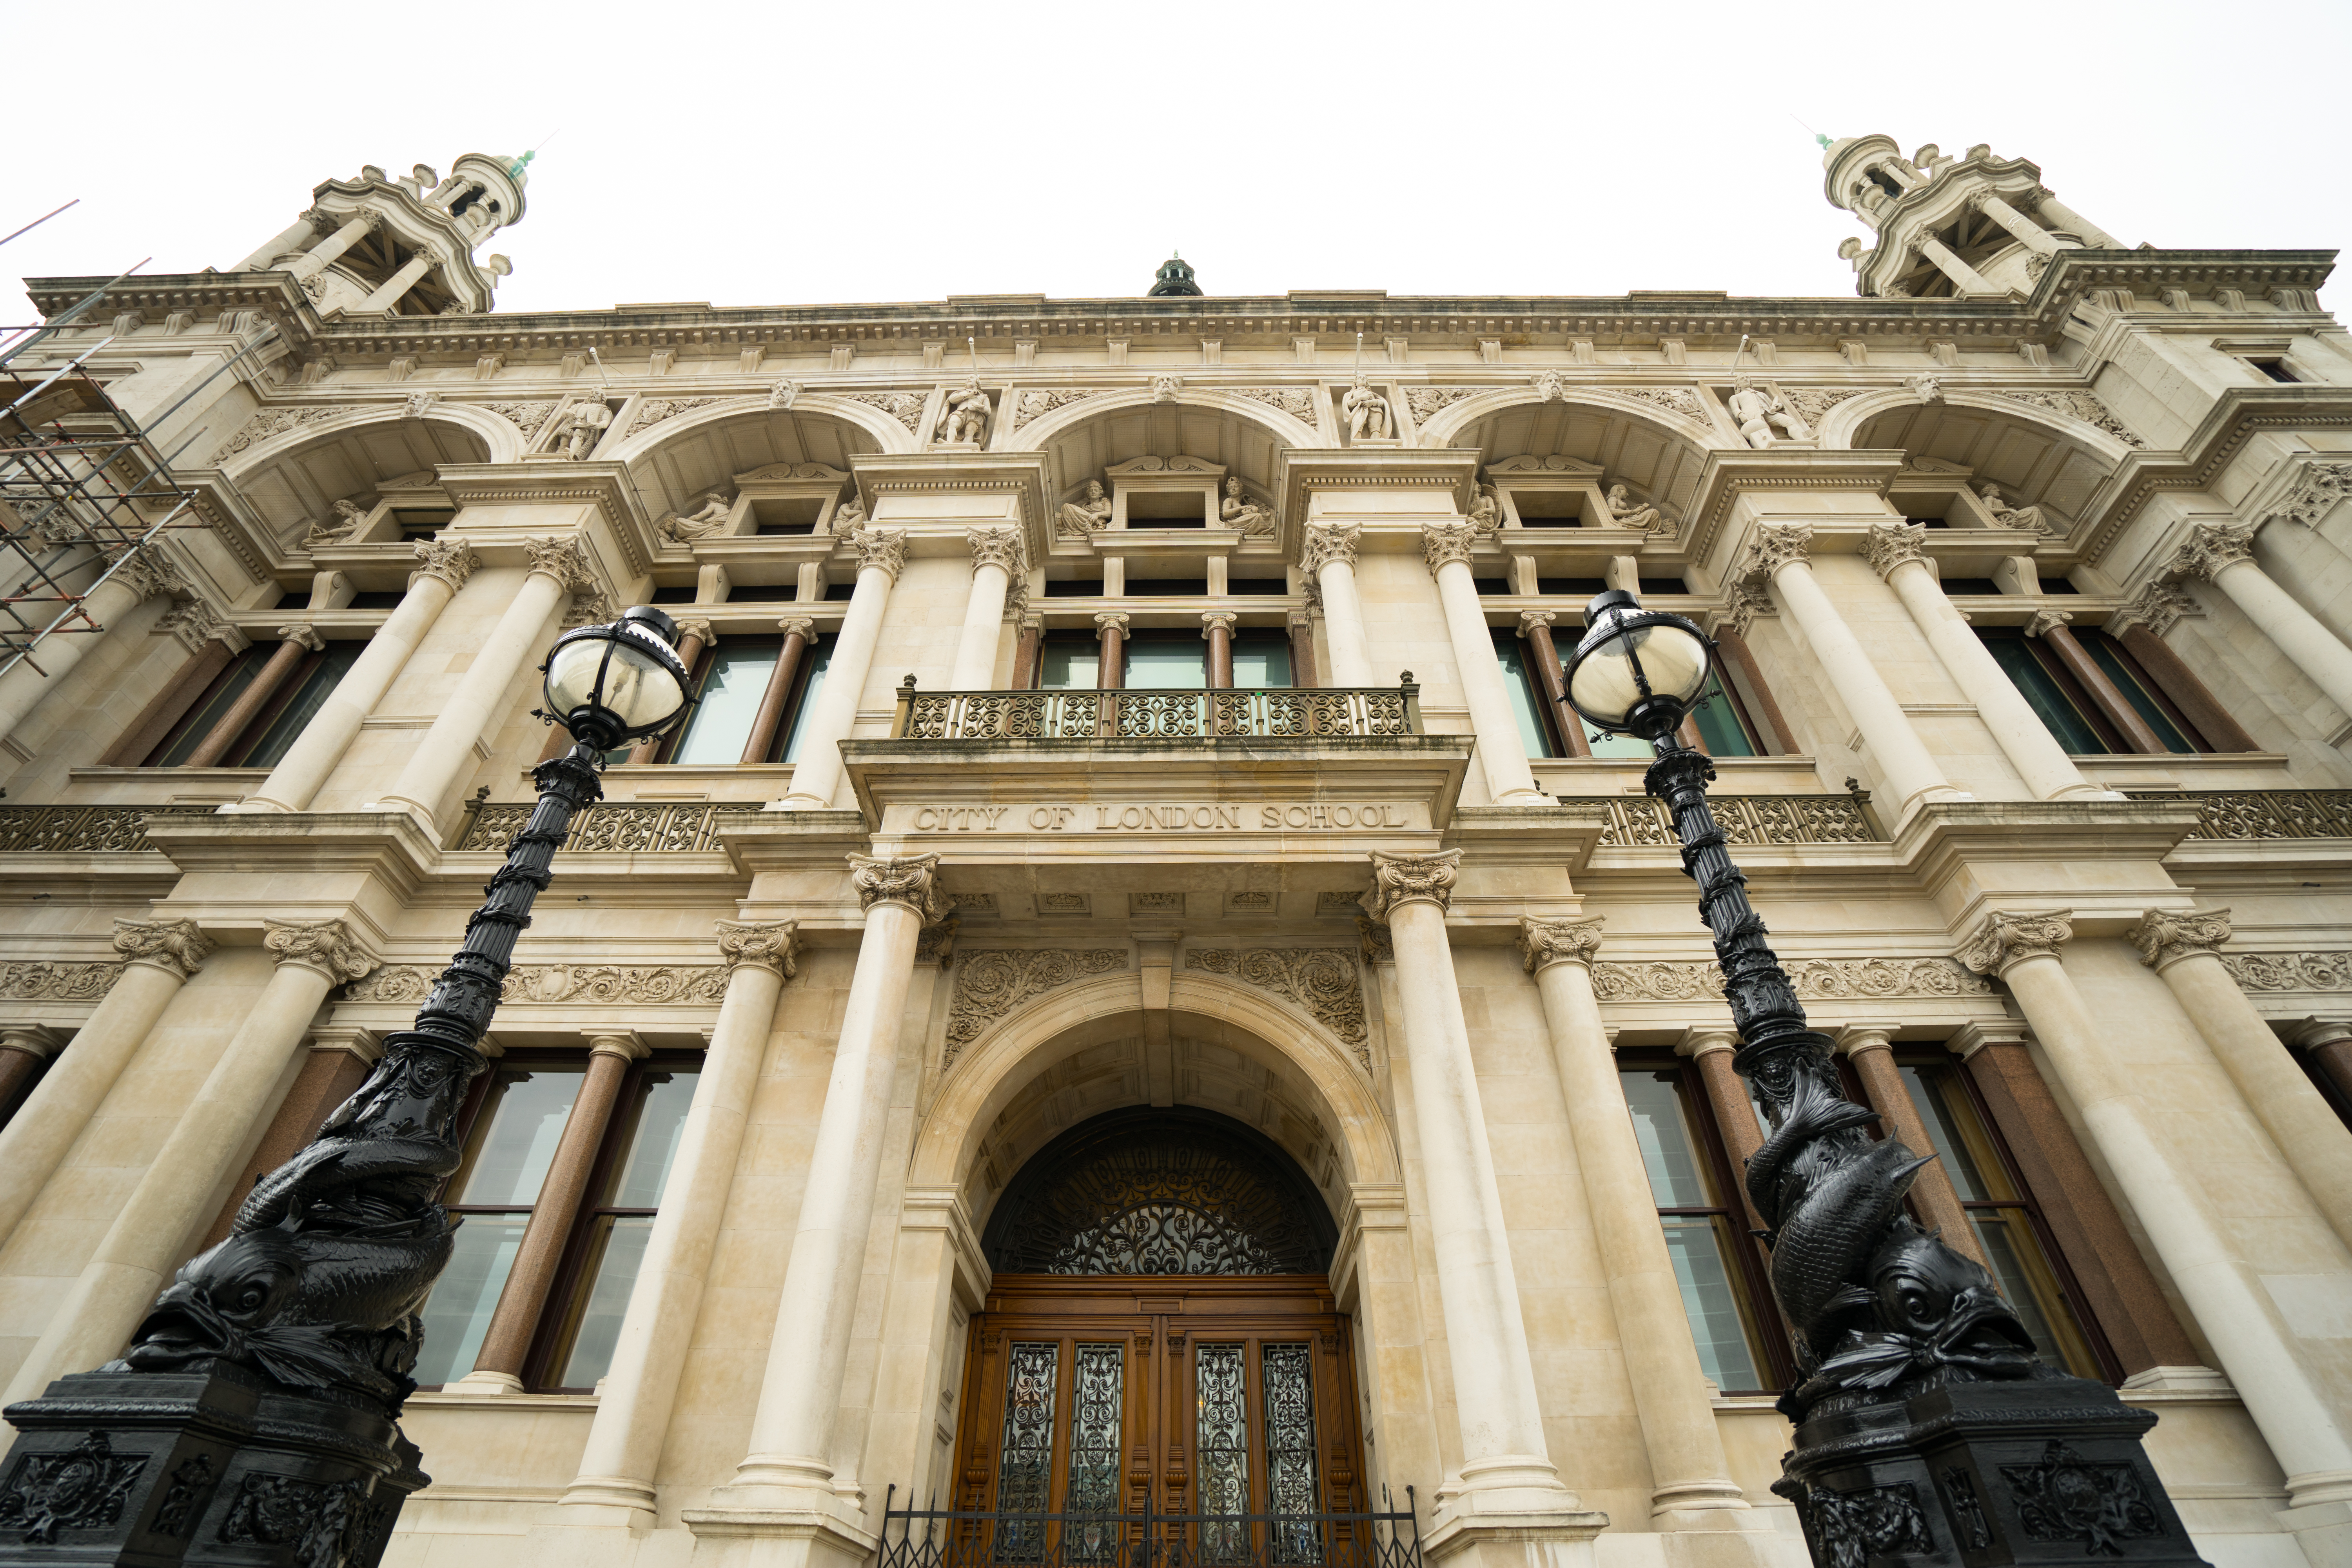
temple, building, classical architecture, landmark, architecture, facade, historic site, ancient roman architecture, column, medieval architecture, tourist attraction, ancient rome, window, arch, palace, mansion, symmetry